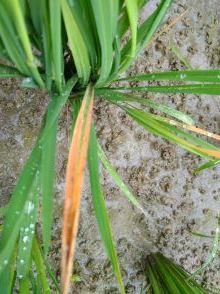
Disease: Tungro